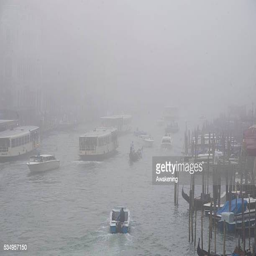
a general view toward tourist attraction as thick fog shrouds the city